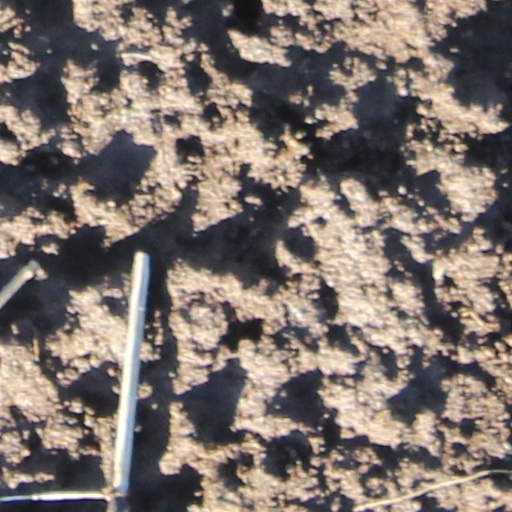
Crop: wheat